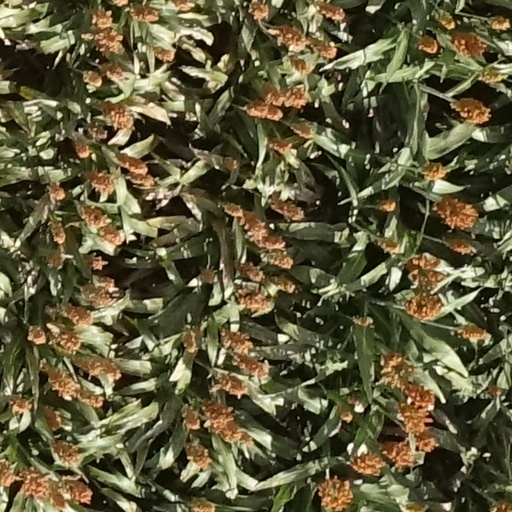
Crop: sorghum